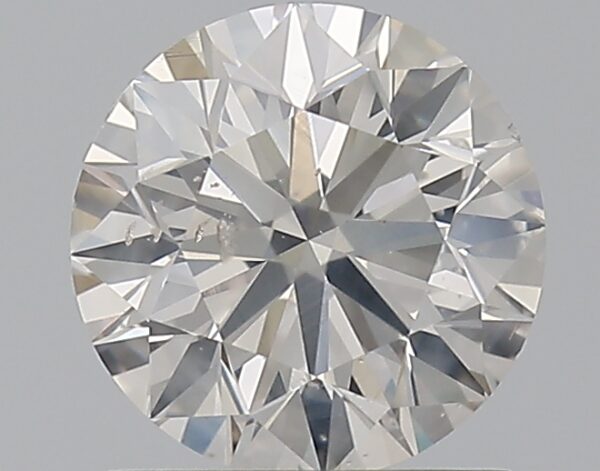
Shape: round
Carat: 1
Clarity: SI2
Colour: I
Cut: EX
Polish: EX
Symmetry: EX
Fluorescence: N
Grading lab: GIA
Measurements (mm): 6.35 x 6.38 x 3.99